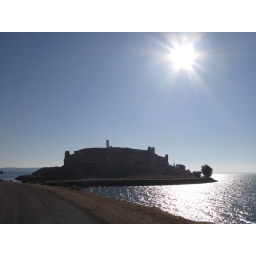
Jaaber castle, once high up on a hill overlooking the Euphrates, now an island in the middle of a dammed lake